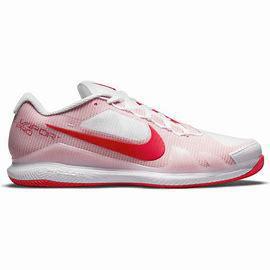
Brand: Nike
Model: Court Air Zoom Vapor Pro 2